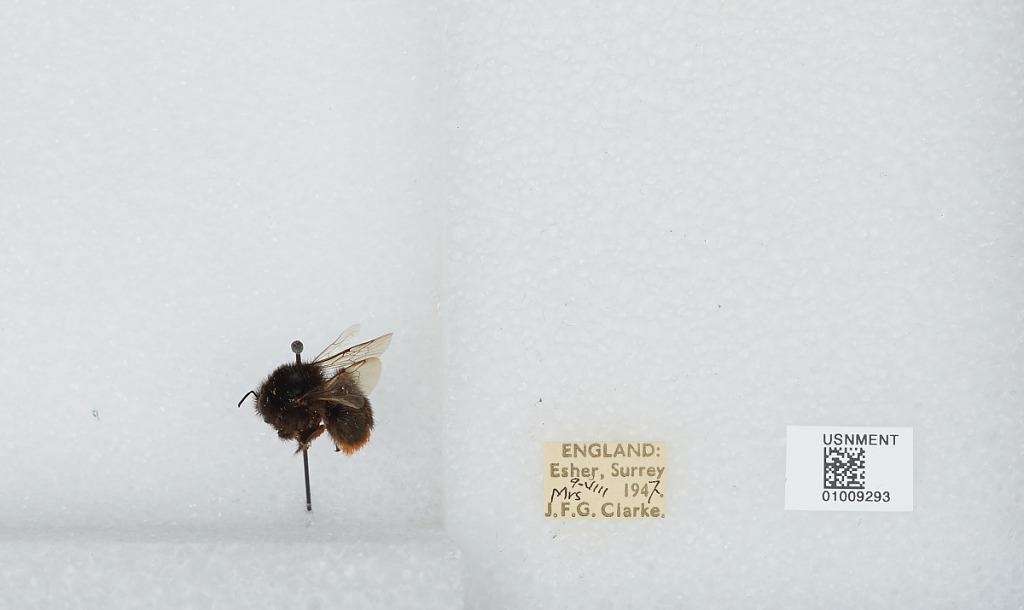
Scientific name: Bombus (Melanobombus) lapidarius lapidarius (Linnaeus)
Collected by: J. Clarke
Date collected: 1947-8-9
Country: United Kingdom
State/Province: England
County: Surrey
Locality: Esher
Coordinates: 51.3691, -0.365